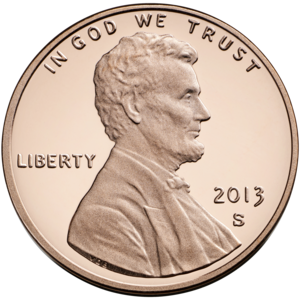
Victor David Brenner, né Avigdor David Brenner le 12 juin 1871 et mort le 5 avril 1924, est un sculpteur, graveur et médailleur litvak américain, connu principalement comme le concepteur du Lincoln Cent des États-Unis.